Emperor Suzong of Tang

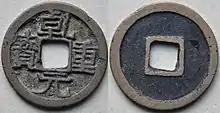
"Qianyuan SuZong" during Suzong Emperor

As Li Heng's ascension to be crown prince was against Li Linfu's wishes, and also because Wei Jian, who drew favor from Emperor Xuanzong due to his abilities to increase revenues for the imperial treasury, was becoming a rival to Li Linfu at court, Li Linfu looked for ways to incriminate both Wei and Li Heng. In 746, when the official Yang Shenjin, at Li Linfu's instigation, reported to Emperor Xuanzong that, one night, Li Heng met Wei while both were sightseeing, and shortly after, Wei met a friend of his, the general Huangfu Weiming at a Taoist temple, Li Linfu used these incidents to accuse Wei and Huangfu of secretly pledging allegiance to Li Heng and planning to remove Emperor Xuanzong to replace him with Li Heng.